1935 Grand Prix season

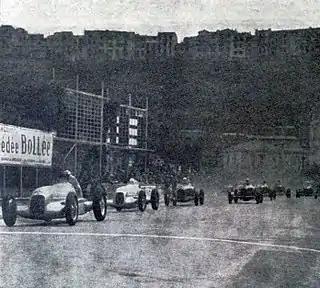
Start of the Monaco GP with Mercedes in front

Two months later, the season proper opened with the Monaco Grand Prix, first event in the rejuvenated European Championship (although technically, the CSI did not authorise the championship to start until May 8). Full teams were sent by Mercedes-Benz (x3), Scuderia Ferrari (four Alfa Romeos) and Scuderia Subalpina (three Maseratis). Neither Auto Union nor Bugatti entered their teams, and the remainder of the field were made up of experienced privateers. These were Frenchman Raymond Sommer (Alfa Tipo B), Italians Giuseppe Farina and Luigi Soffieti, Spaniard "Conte" de Villapadierna (all Maseratis) and the Englishman "Earl" Howe in the sole Bugatti. The abortive SEFAC project, although entered, yet again failed to materialise for Marcel Lehoux.